Trawalla, Victoria

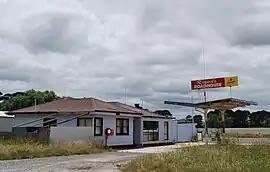
Raquel's Roadhouse on the Western Highway, now closed

Trawalla is a town in central Western Victoria, Australia, located on the Western Highway, west of Ballarat and west of Melbourne, in the Shire of Pyrenees. At the , Trawalla and the surrounding agricultural area had a population of 224.